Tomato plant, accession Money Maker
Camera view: vertical (180 deg); turntable rotation: 180 degrees
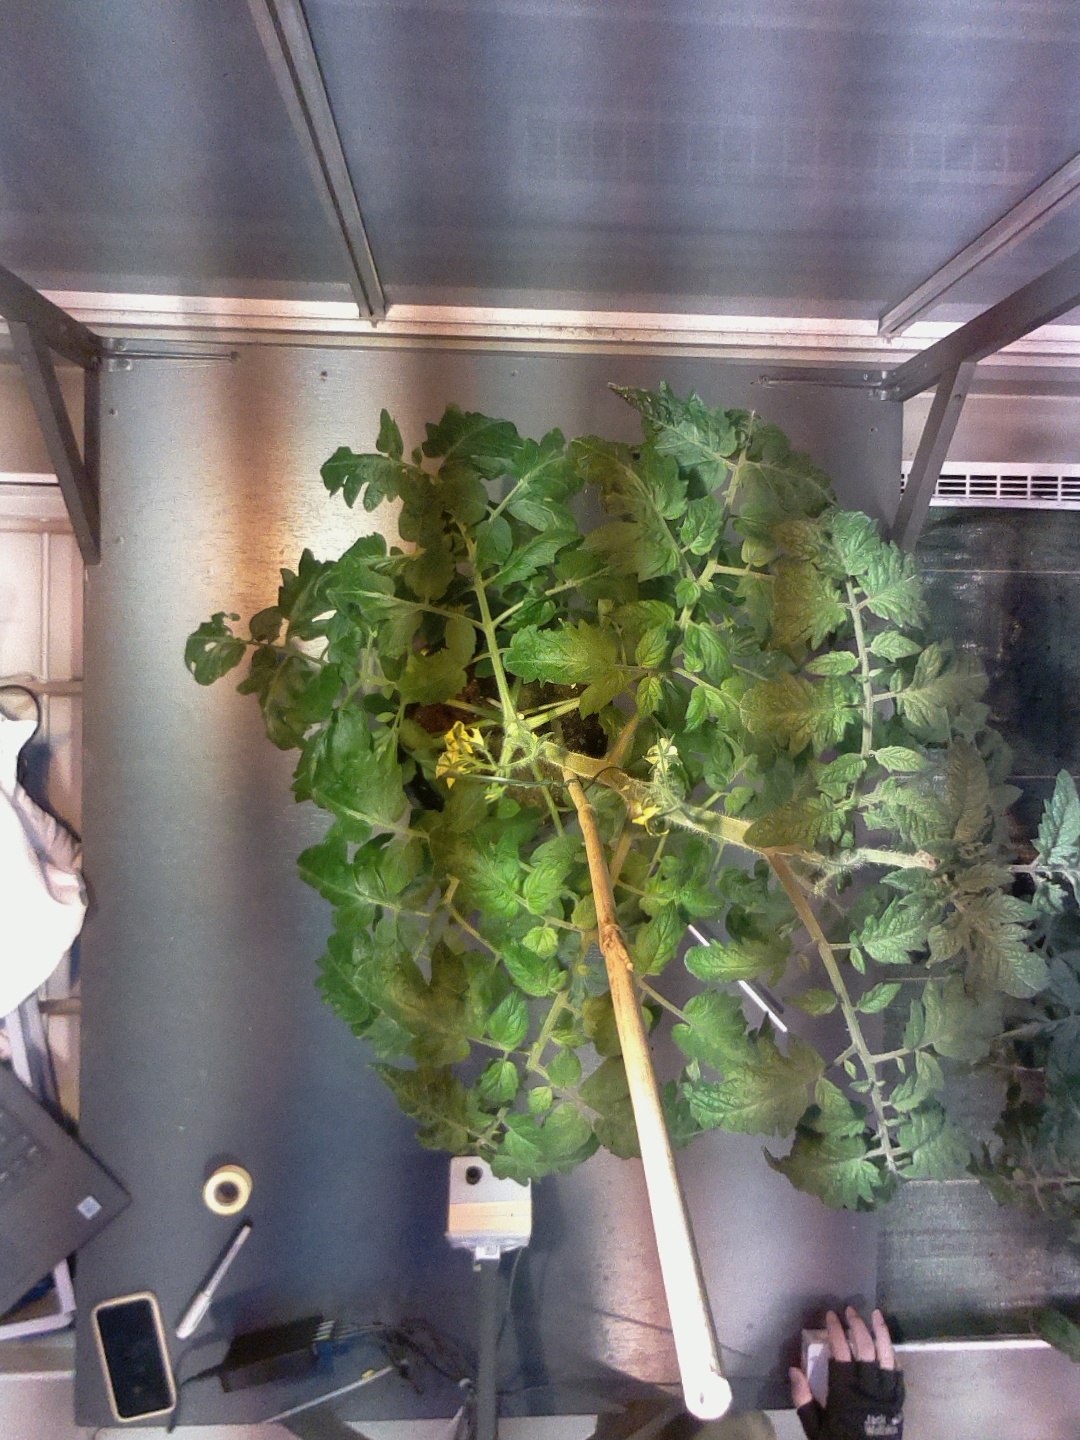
BBCH growth stage 66: Full flowering, 60%-70% of flowers open, more petals falling